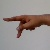
The image shows a hand gesture representing the letter 'P' in Indian Sign Language.